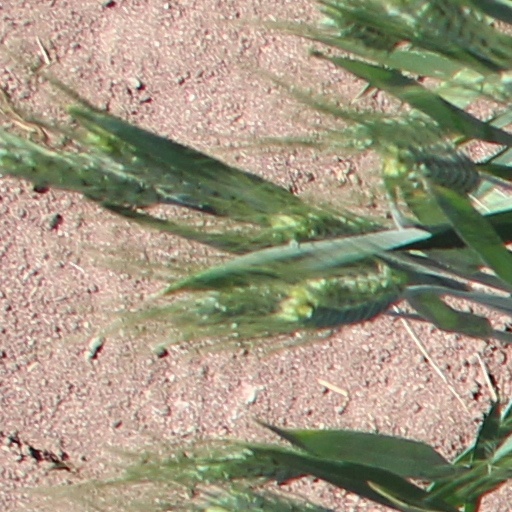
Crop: wheat